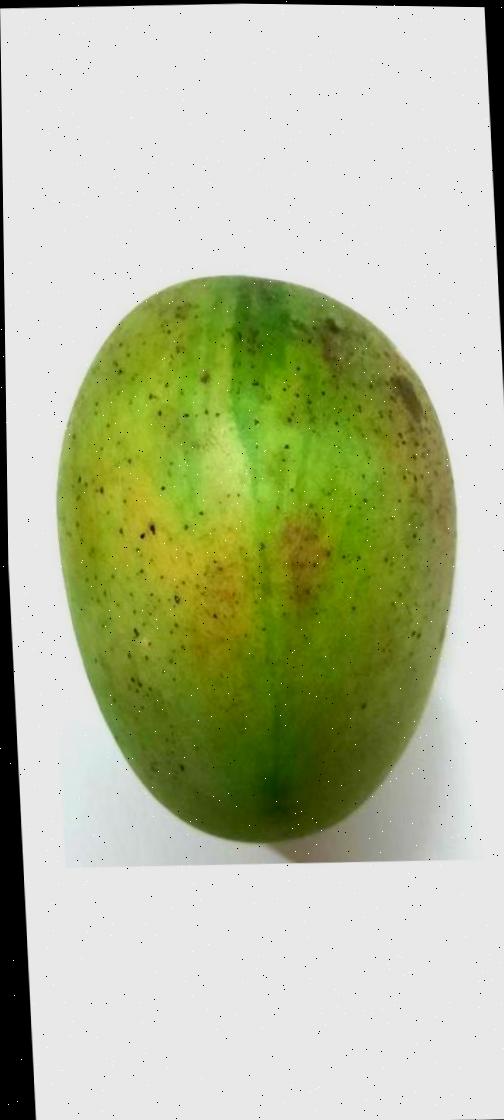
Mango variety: Shada